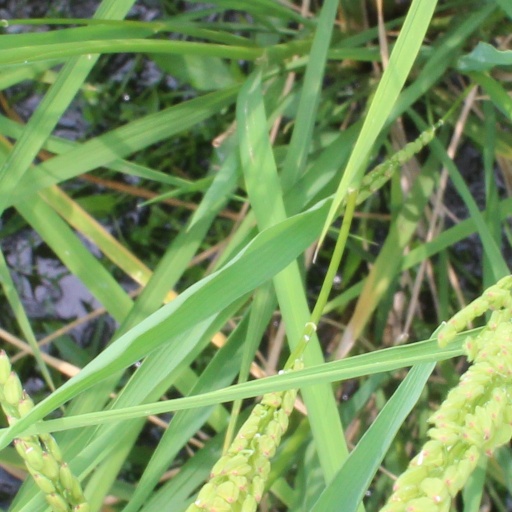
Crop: rice